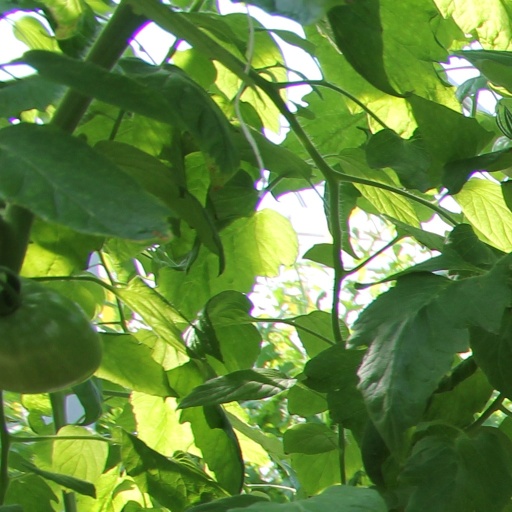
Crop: tomato